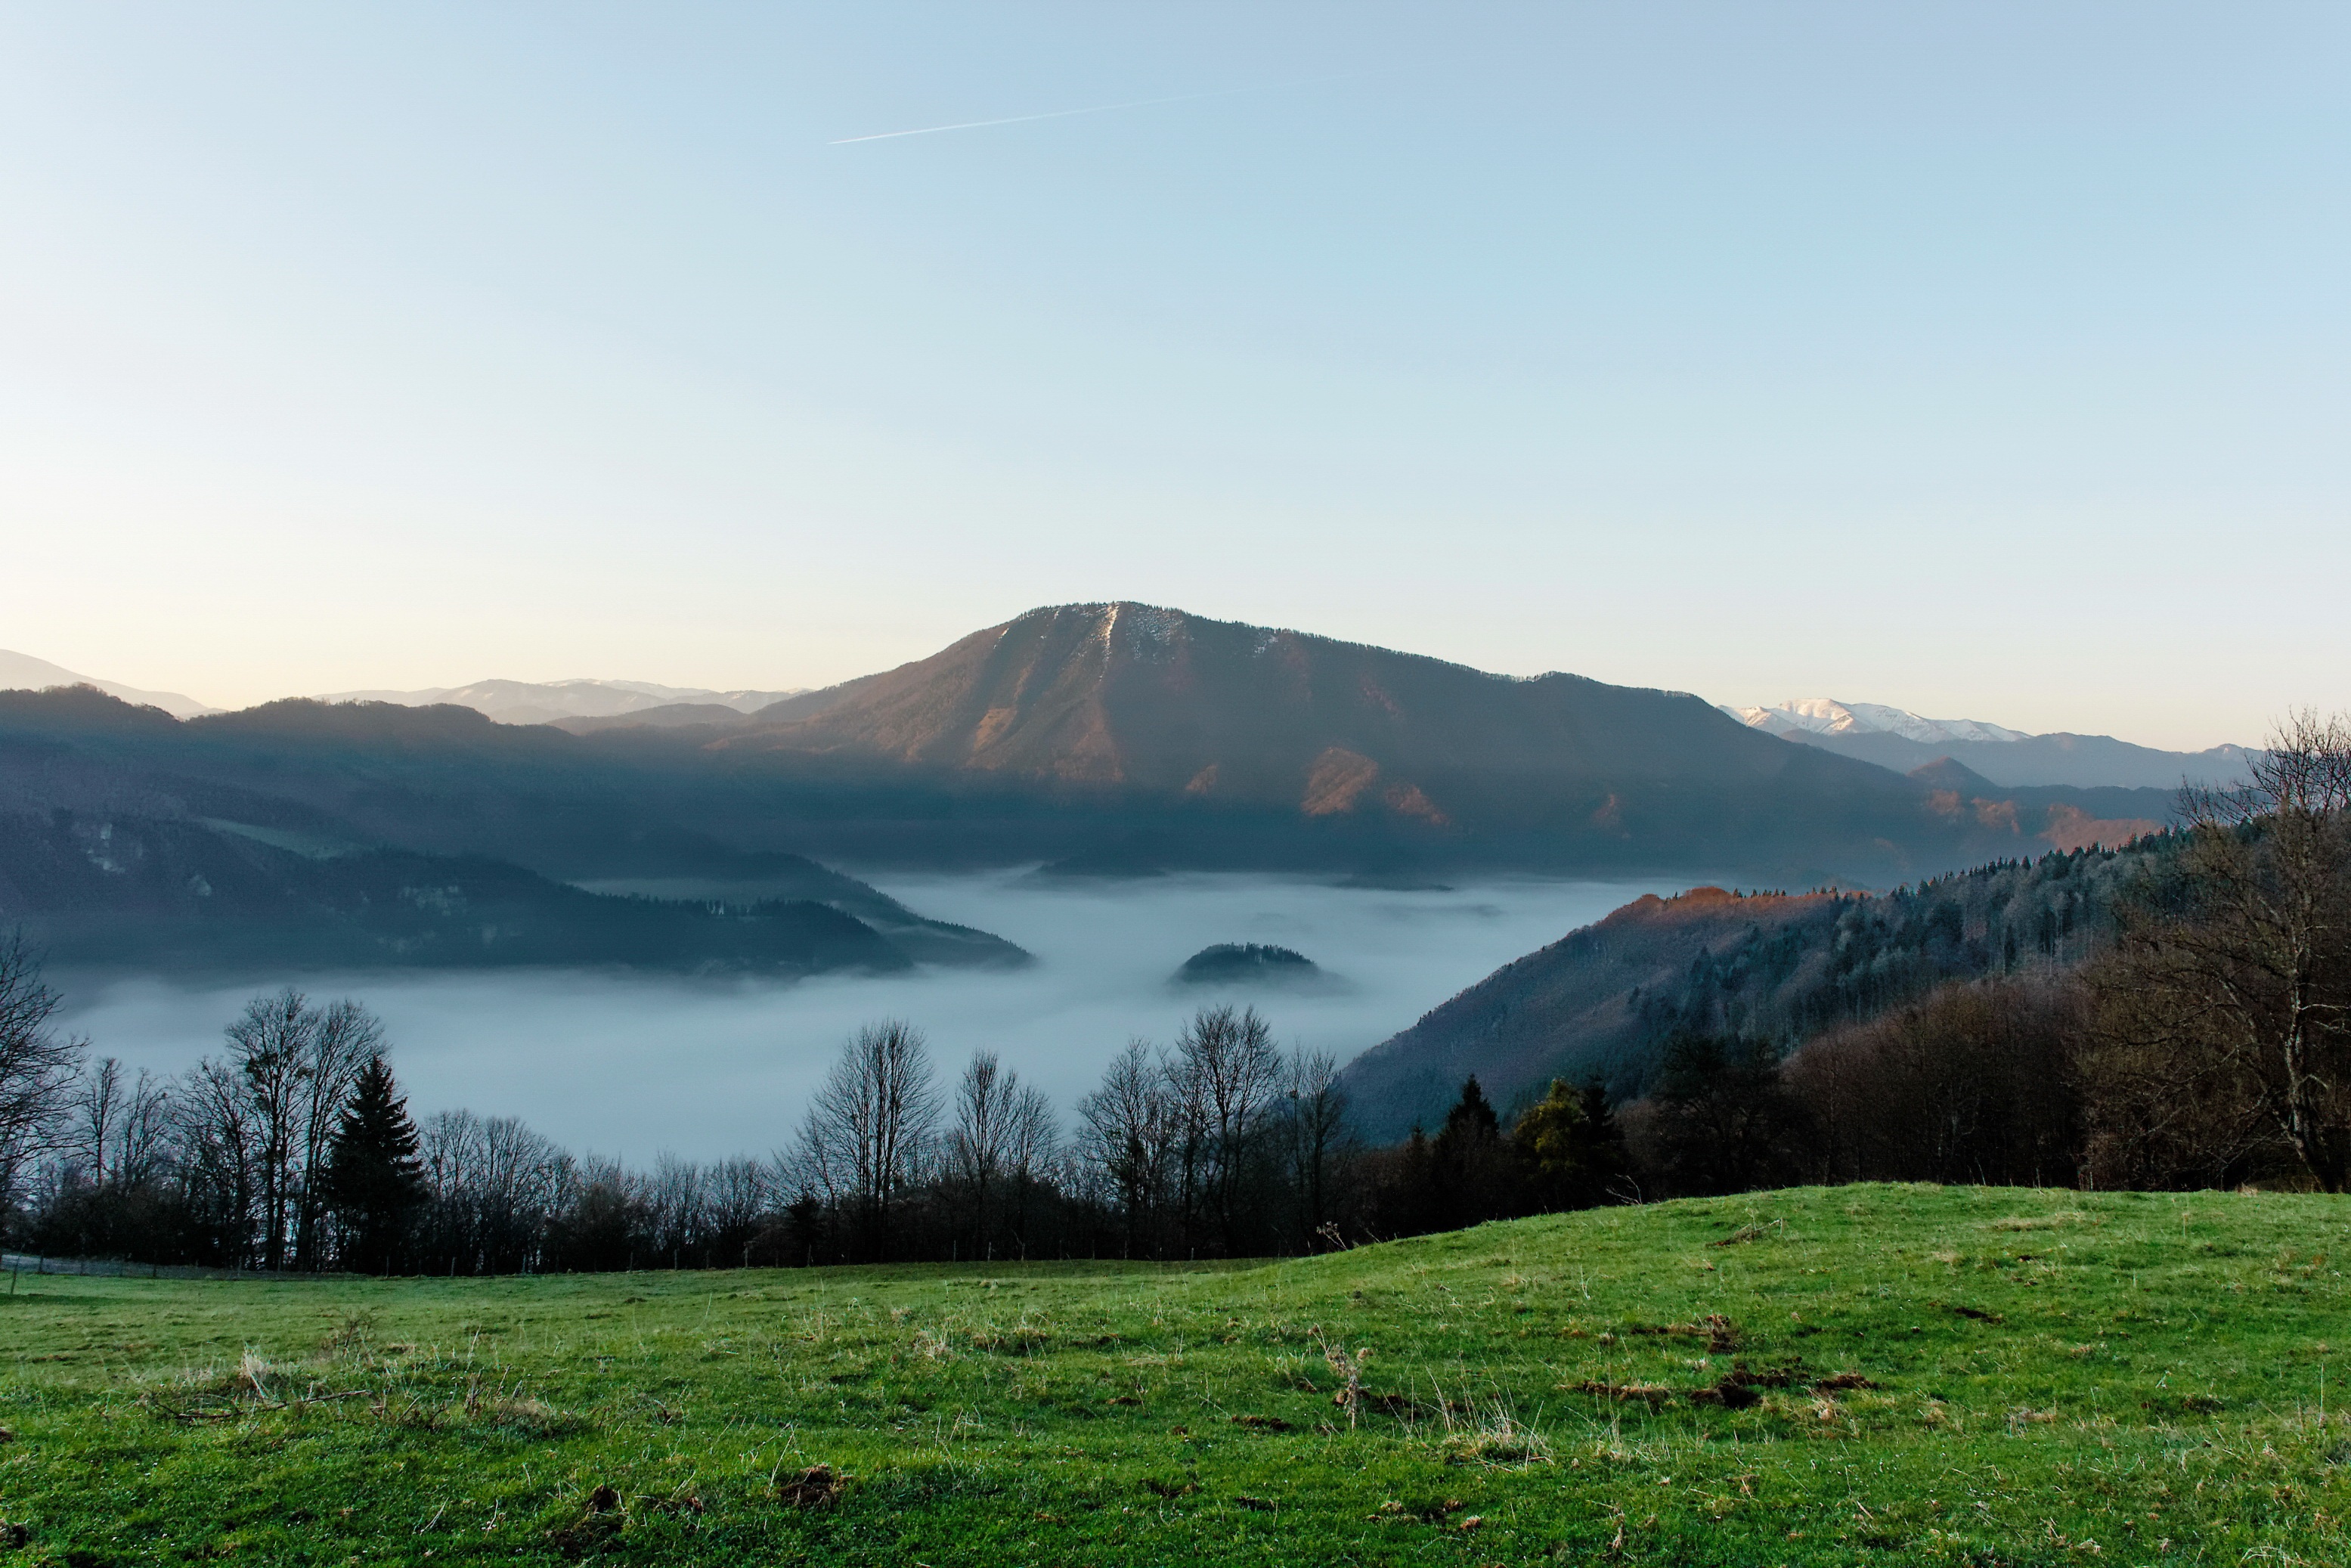
landscape, nature, wilderness, mountain, cloud, fog, sunrise, mist, meadow, morning, hill, lake, valley, mountain range, reservoir, highland, ridge, mountains, alps, plateau, fell, loch, back light, landform, mountain pass, geographical feature, atmospheric phenomenon, mountainous landforms